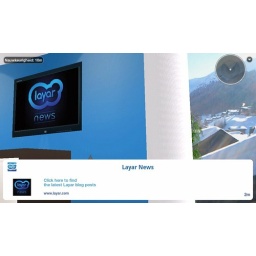
From the window of the virtual #layar office in #davos #screenshot Layar 3D Digital Office